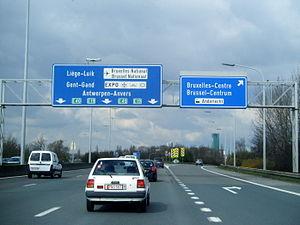
Le Ring de Bruxelles est une autoroute servant de boulevard périphérique à l'agglomération bruxelloise, englobant la Région de Bruxelles-Capitale et plusieurs communes flamandes et wallonnes de la périphérie immédiate. Un des premiers tronçons a été construit à la fin des années 1960 en tant que morceau de l'autoroute Bruxelles-Paris. Il était prévu au départ de créer une ceinture complète autour de la région de Bruxelles-Capitale, passant même par la commune bruxelloise d'Anderlecht. Cette partie ouest par Anderlecht fut réalisée comme les parties est et nord. Par contre, le passage au sud par les communes bruxelloises d'Uccle et de Forest fut abandonné vu le coût de construction de tunnels là où ils auraient été rendus nécessaires pour ménager des quartiers résidentiels à Uccle et éviter une percée à travers la forêt de Soignes. Le tracé du ring a donc été allongé vers le sud pour passer à travers les communes de Braine-l'Alleud, Waterloo, Auderghem, Tervuren, Zaventem, Vilvorde, Anderlecht, Beersel, Hal pour constituer une boucle rejoignant la partie nord en utilisant le tracé d'une route préexistante à travers la forêt, la route de Mont-Saint-Jean.